Bandō Shūka I

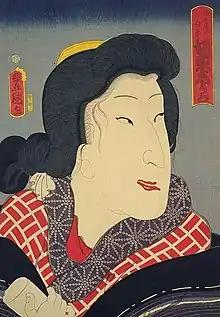
Bandō Shūka I as Hashimotoya Shiraito, print by Utagawa Toyokuni III, 1860.

(1813-6 March 1855), also known as , was a Japanese Kabuki actor, and the first in the lineage to hold each of the stage-names Shūka and Tamasaburō.